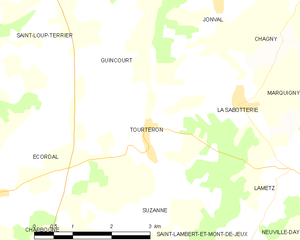
Carte des communes françaises: Tourteron